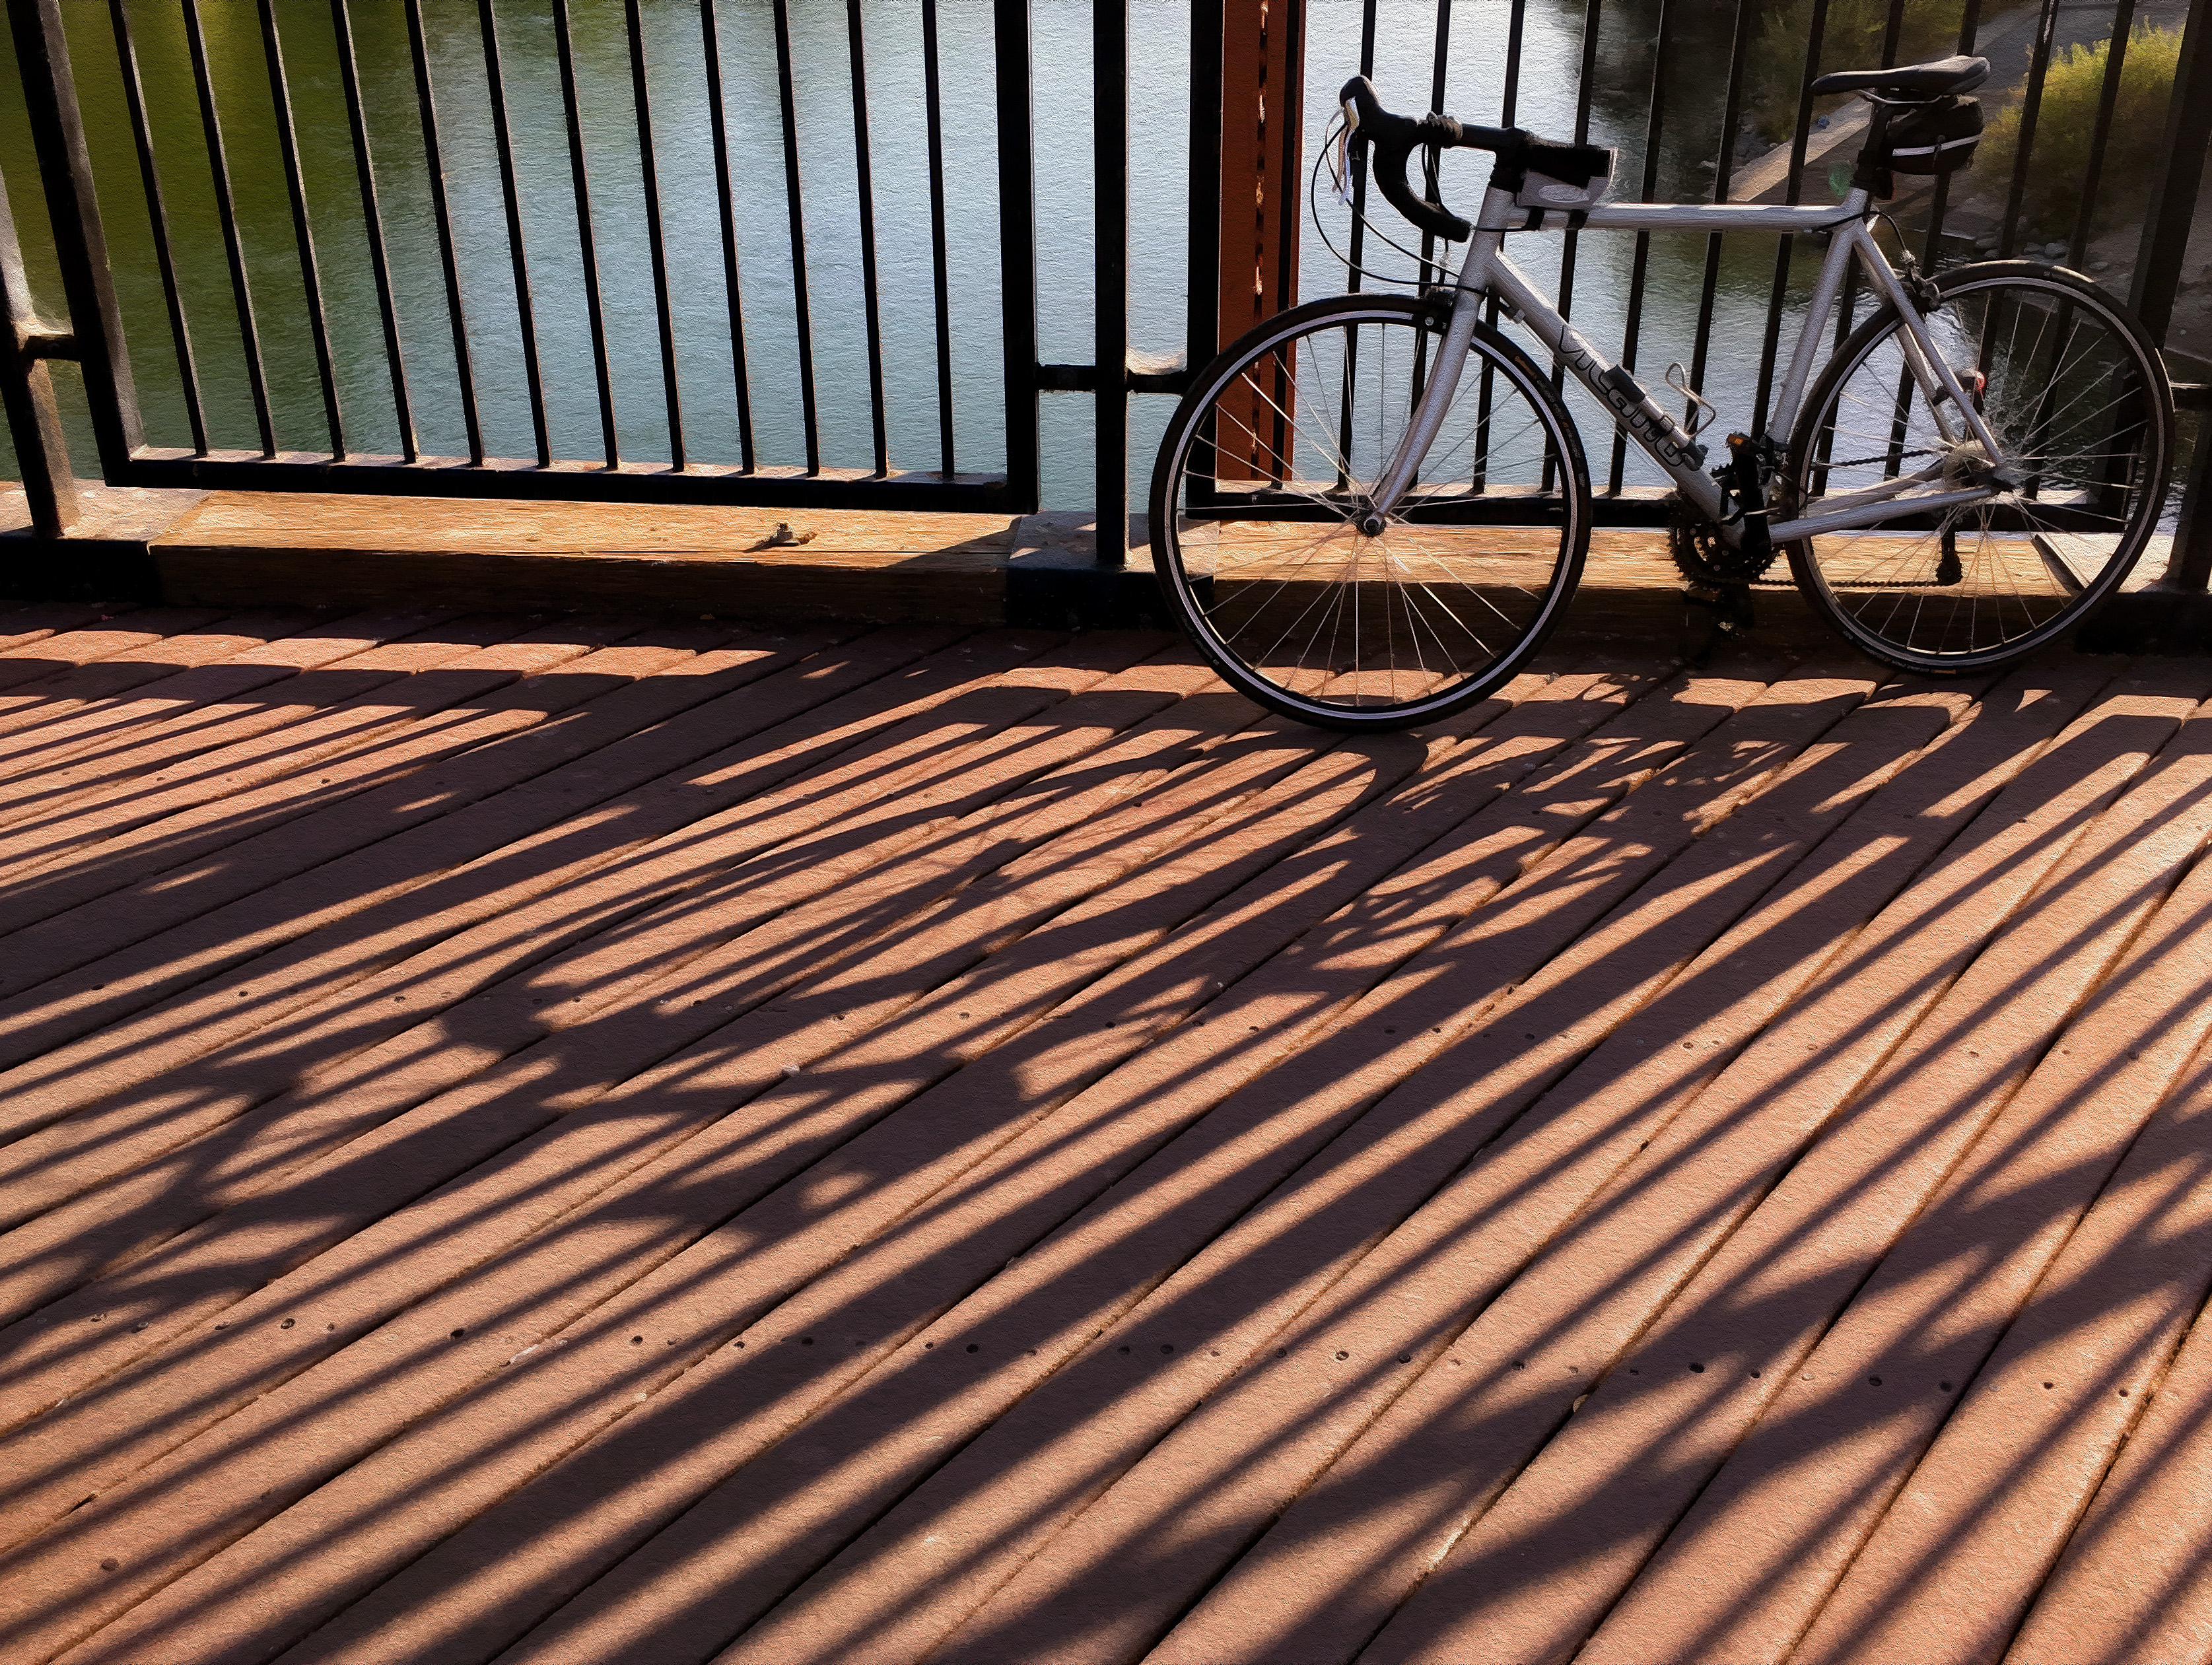
deck, wood, floor, bicycle, bike, asphalt, line, hardwood, americanriver, americanriverparkway, flooring, wood flooring, road surface, outdoor structure, laminate flooring